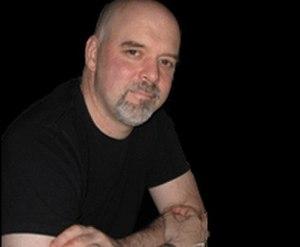
Peter McConnell est un compositeur de musique de jeu vidéo et musicien américain.